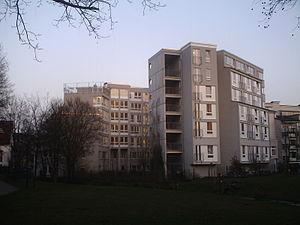
Wülfrath est une ville de Rhénanie-du-Nord-Westphalie de presque 30 000 habitants, située dans l'arrondissement de Mettmann et le district de Düsseldorf, au sud d'Essen.